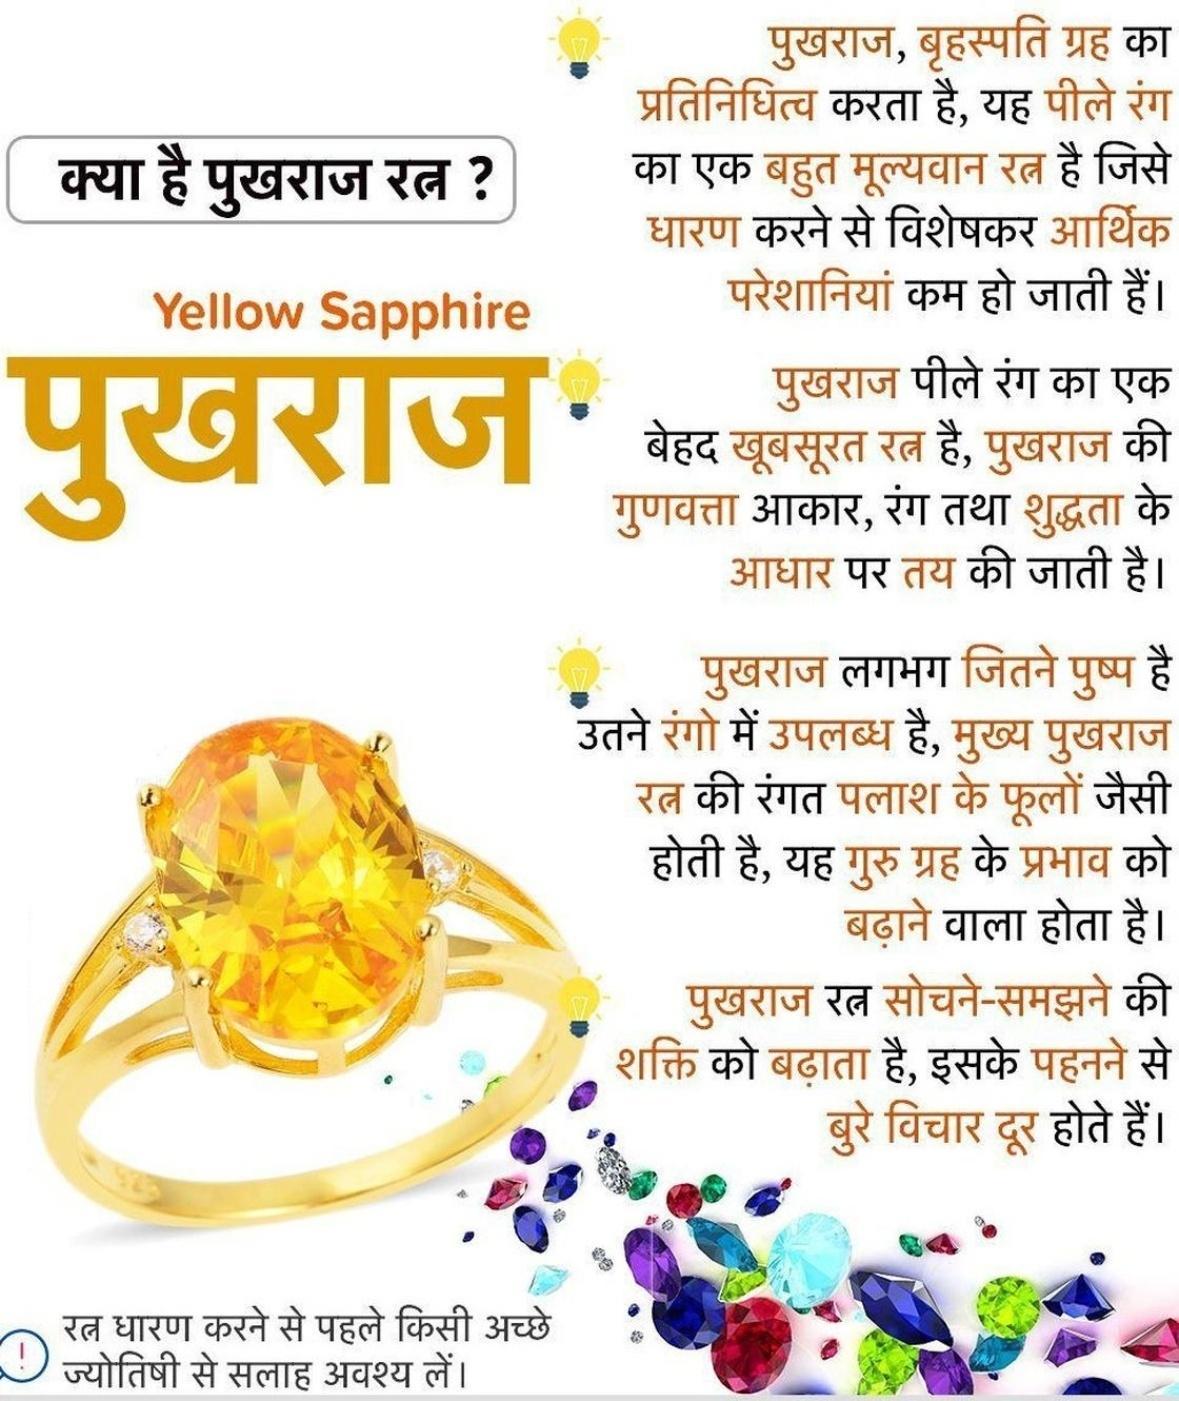
Chopra Gems Brass Natural Yellow Sapphire Pendant (Men and Women)
Type: Necklaces & Pendants
Brand: Chopra Gems & Jewellery
Price: Rs. 498
 Yellow sapphire pukhraj panchdhatu pendant.This panchdhatu pendant is made up with 5 dhatus or metals namely gold, silver,copper,zinc and iron. This gemstone pendant is very pious compared to other nine gemstone with strong physical powers beneficial for scholars, academicians, teachers and other research fellows. The gemstone removes hurdles in late marriages or hitches in married life. Gains, profits and income flourishes by the grace of yellow sapphire. The yellow sapphire boosts positive energy and support for entrepreneurs and aspiring leaders in their respective fields.Treatment has been given to enhance its quality,it is well effective as astrological purpose.
Features: Natural yellow sapphire pendant,Color - yellow,Collection - ethnic
Included: Natural Yellow Sapphire Pendant